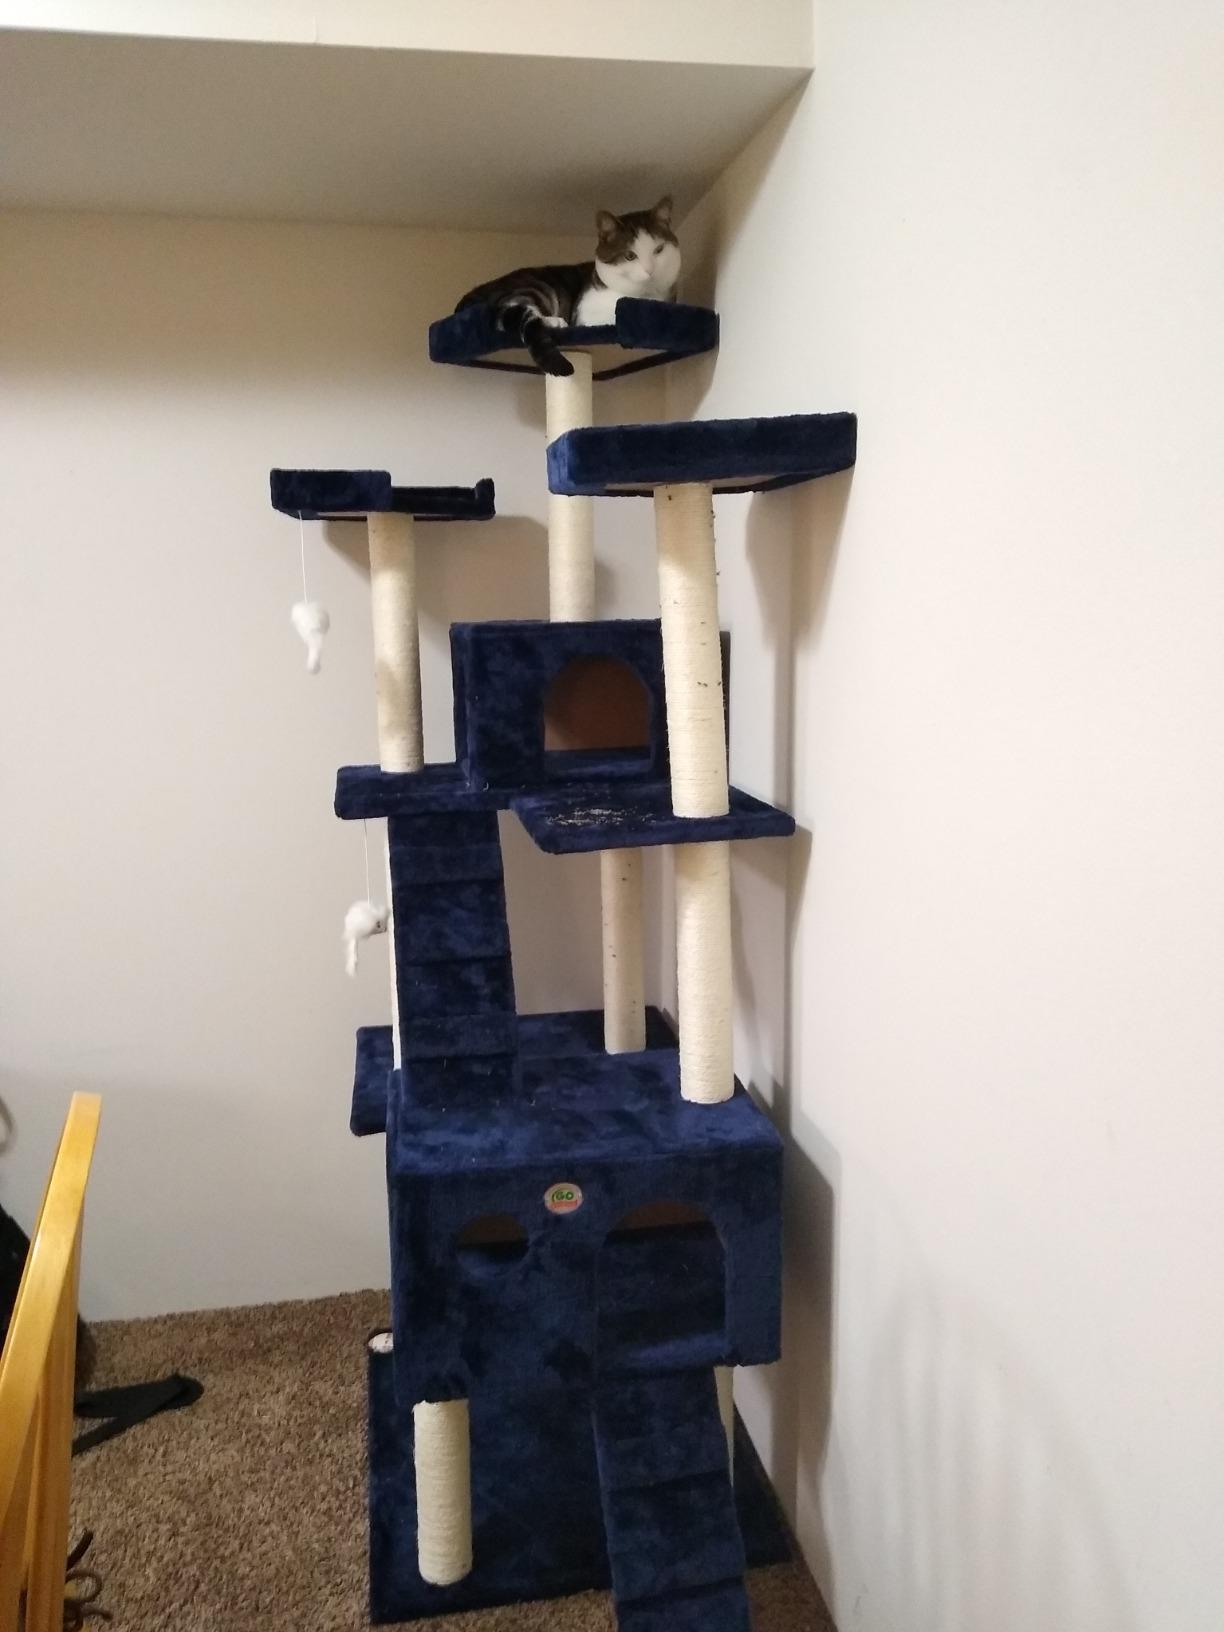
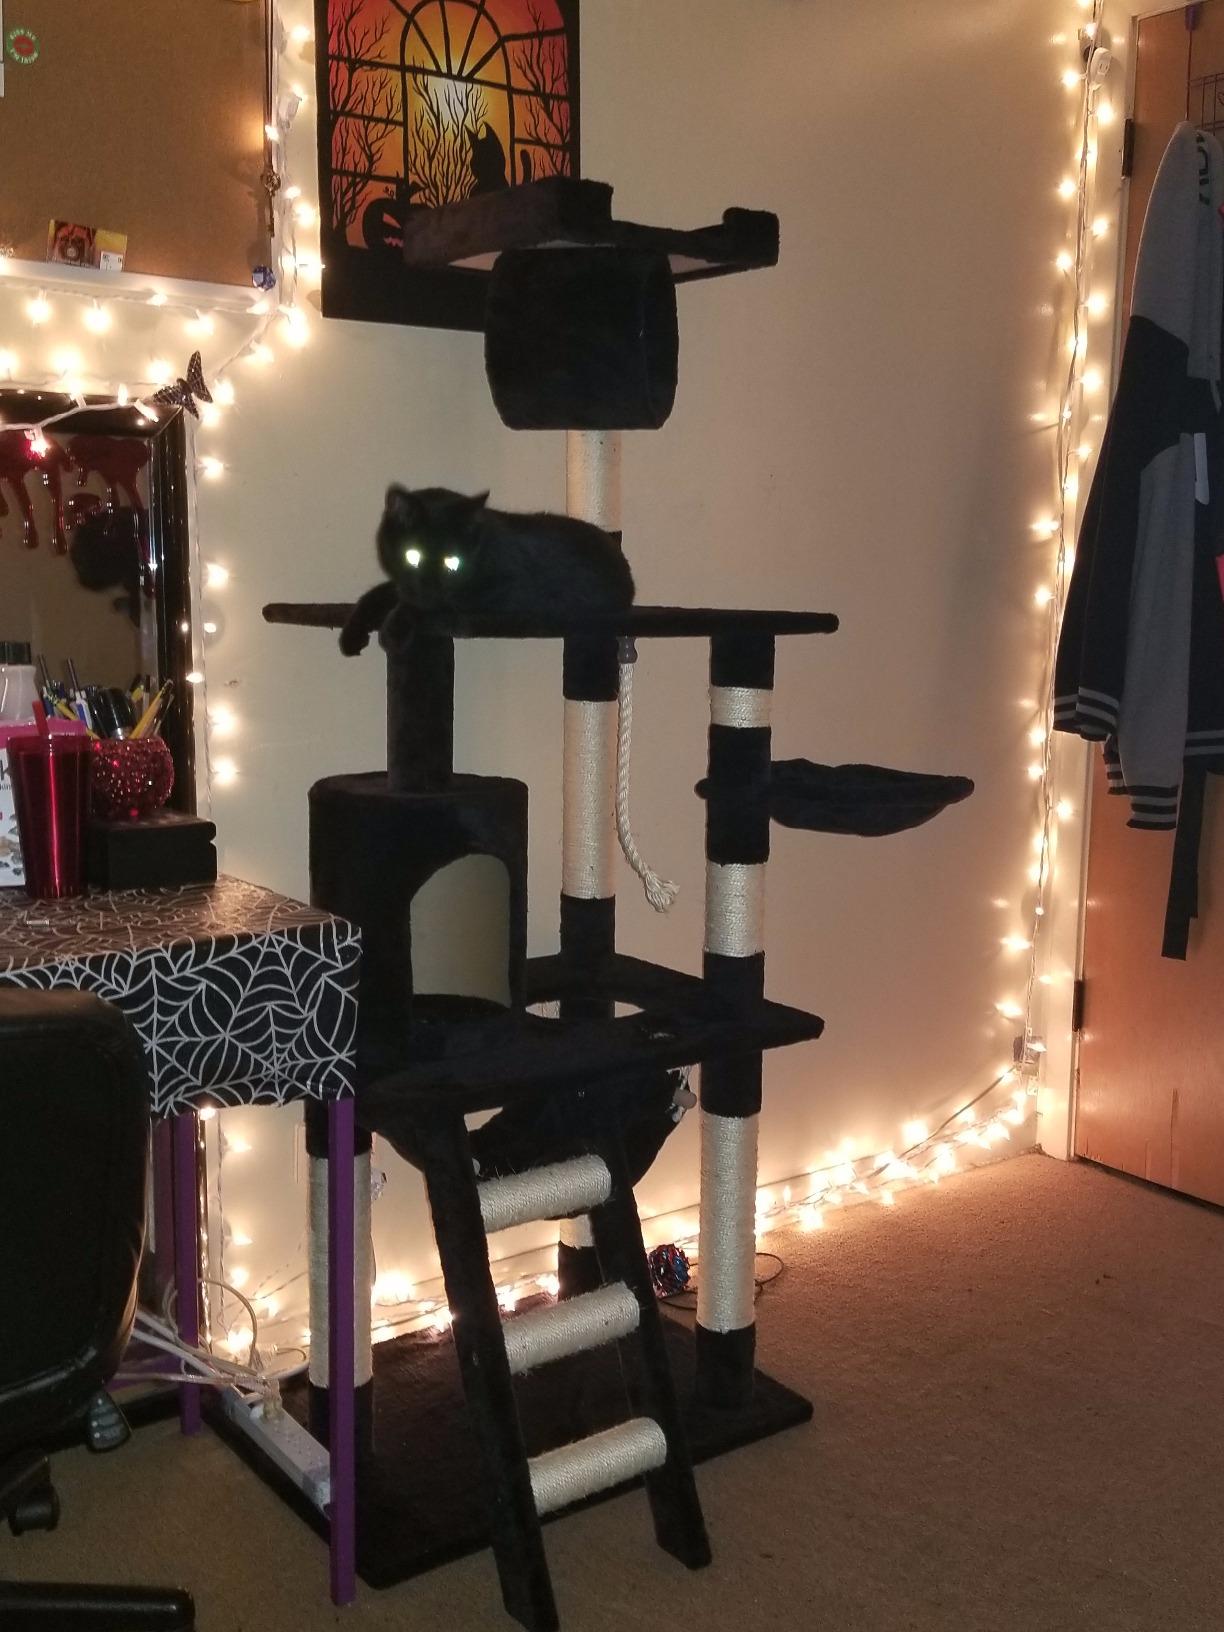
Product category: items_cat tree
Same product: no